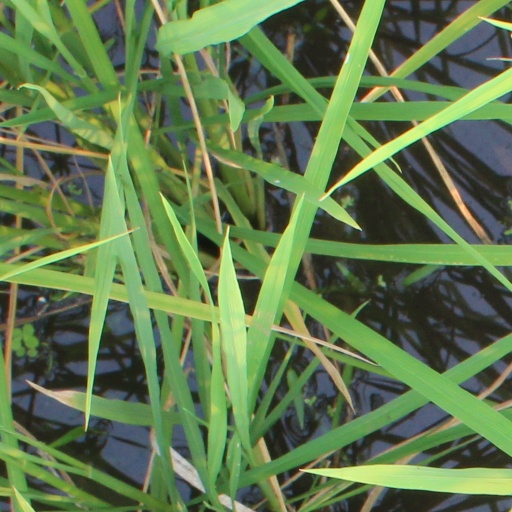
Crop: rice